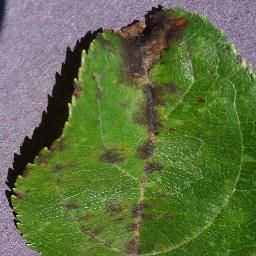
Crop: apple
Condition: scab